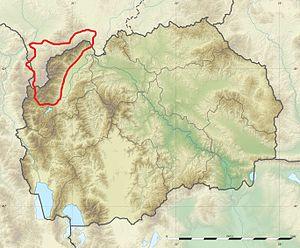
Carte physique des monts Šar en Macédoine. Equirectangular projection, WGS84 datum Standard meridian: 021° 45' E Central parallel: 41° 36' N Geographic limits of the map: Left: 020° 18' E Right: 023° 12' E Top: 42° 30' N Bottom: 40° 42' N
Les monts Šar sont une chaîne montagneuse qui s'étend du sud du Kosovo et du nord-ouest de la Macédoine du Nord vers le nord-est de l'Albanie.